Chris Terrill (executive)

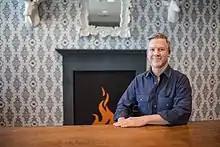
Chris Terrill, ANGI Homeservices CEO

Chris Terrill (born 1967) is an American businessman and former chief executive officer of ANGI Homeservices.